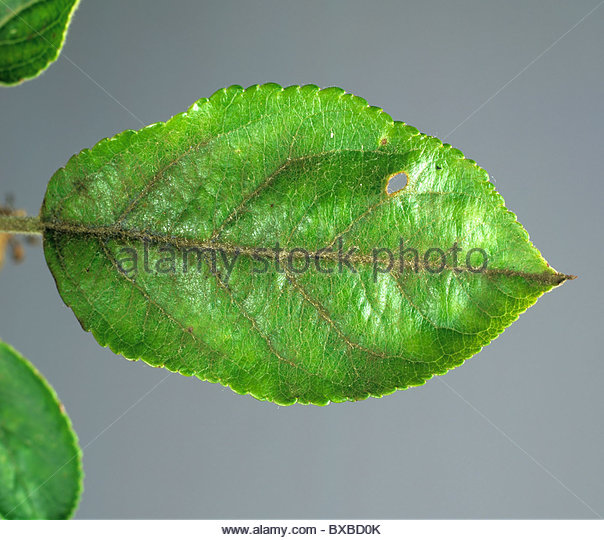
Labels: Apple Scab Leaf